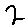
Label: 2